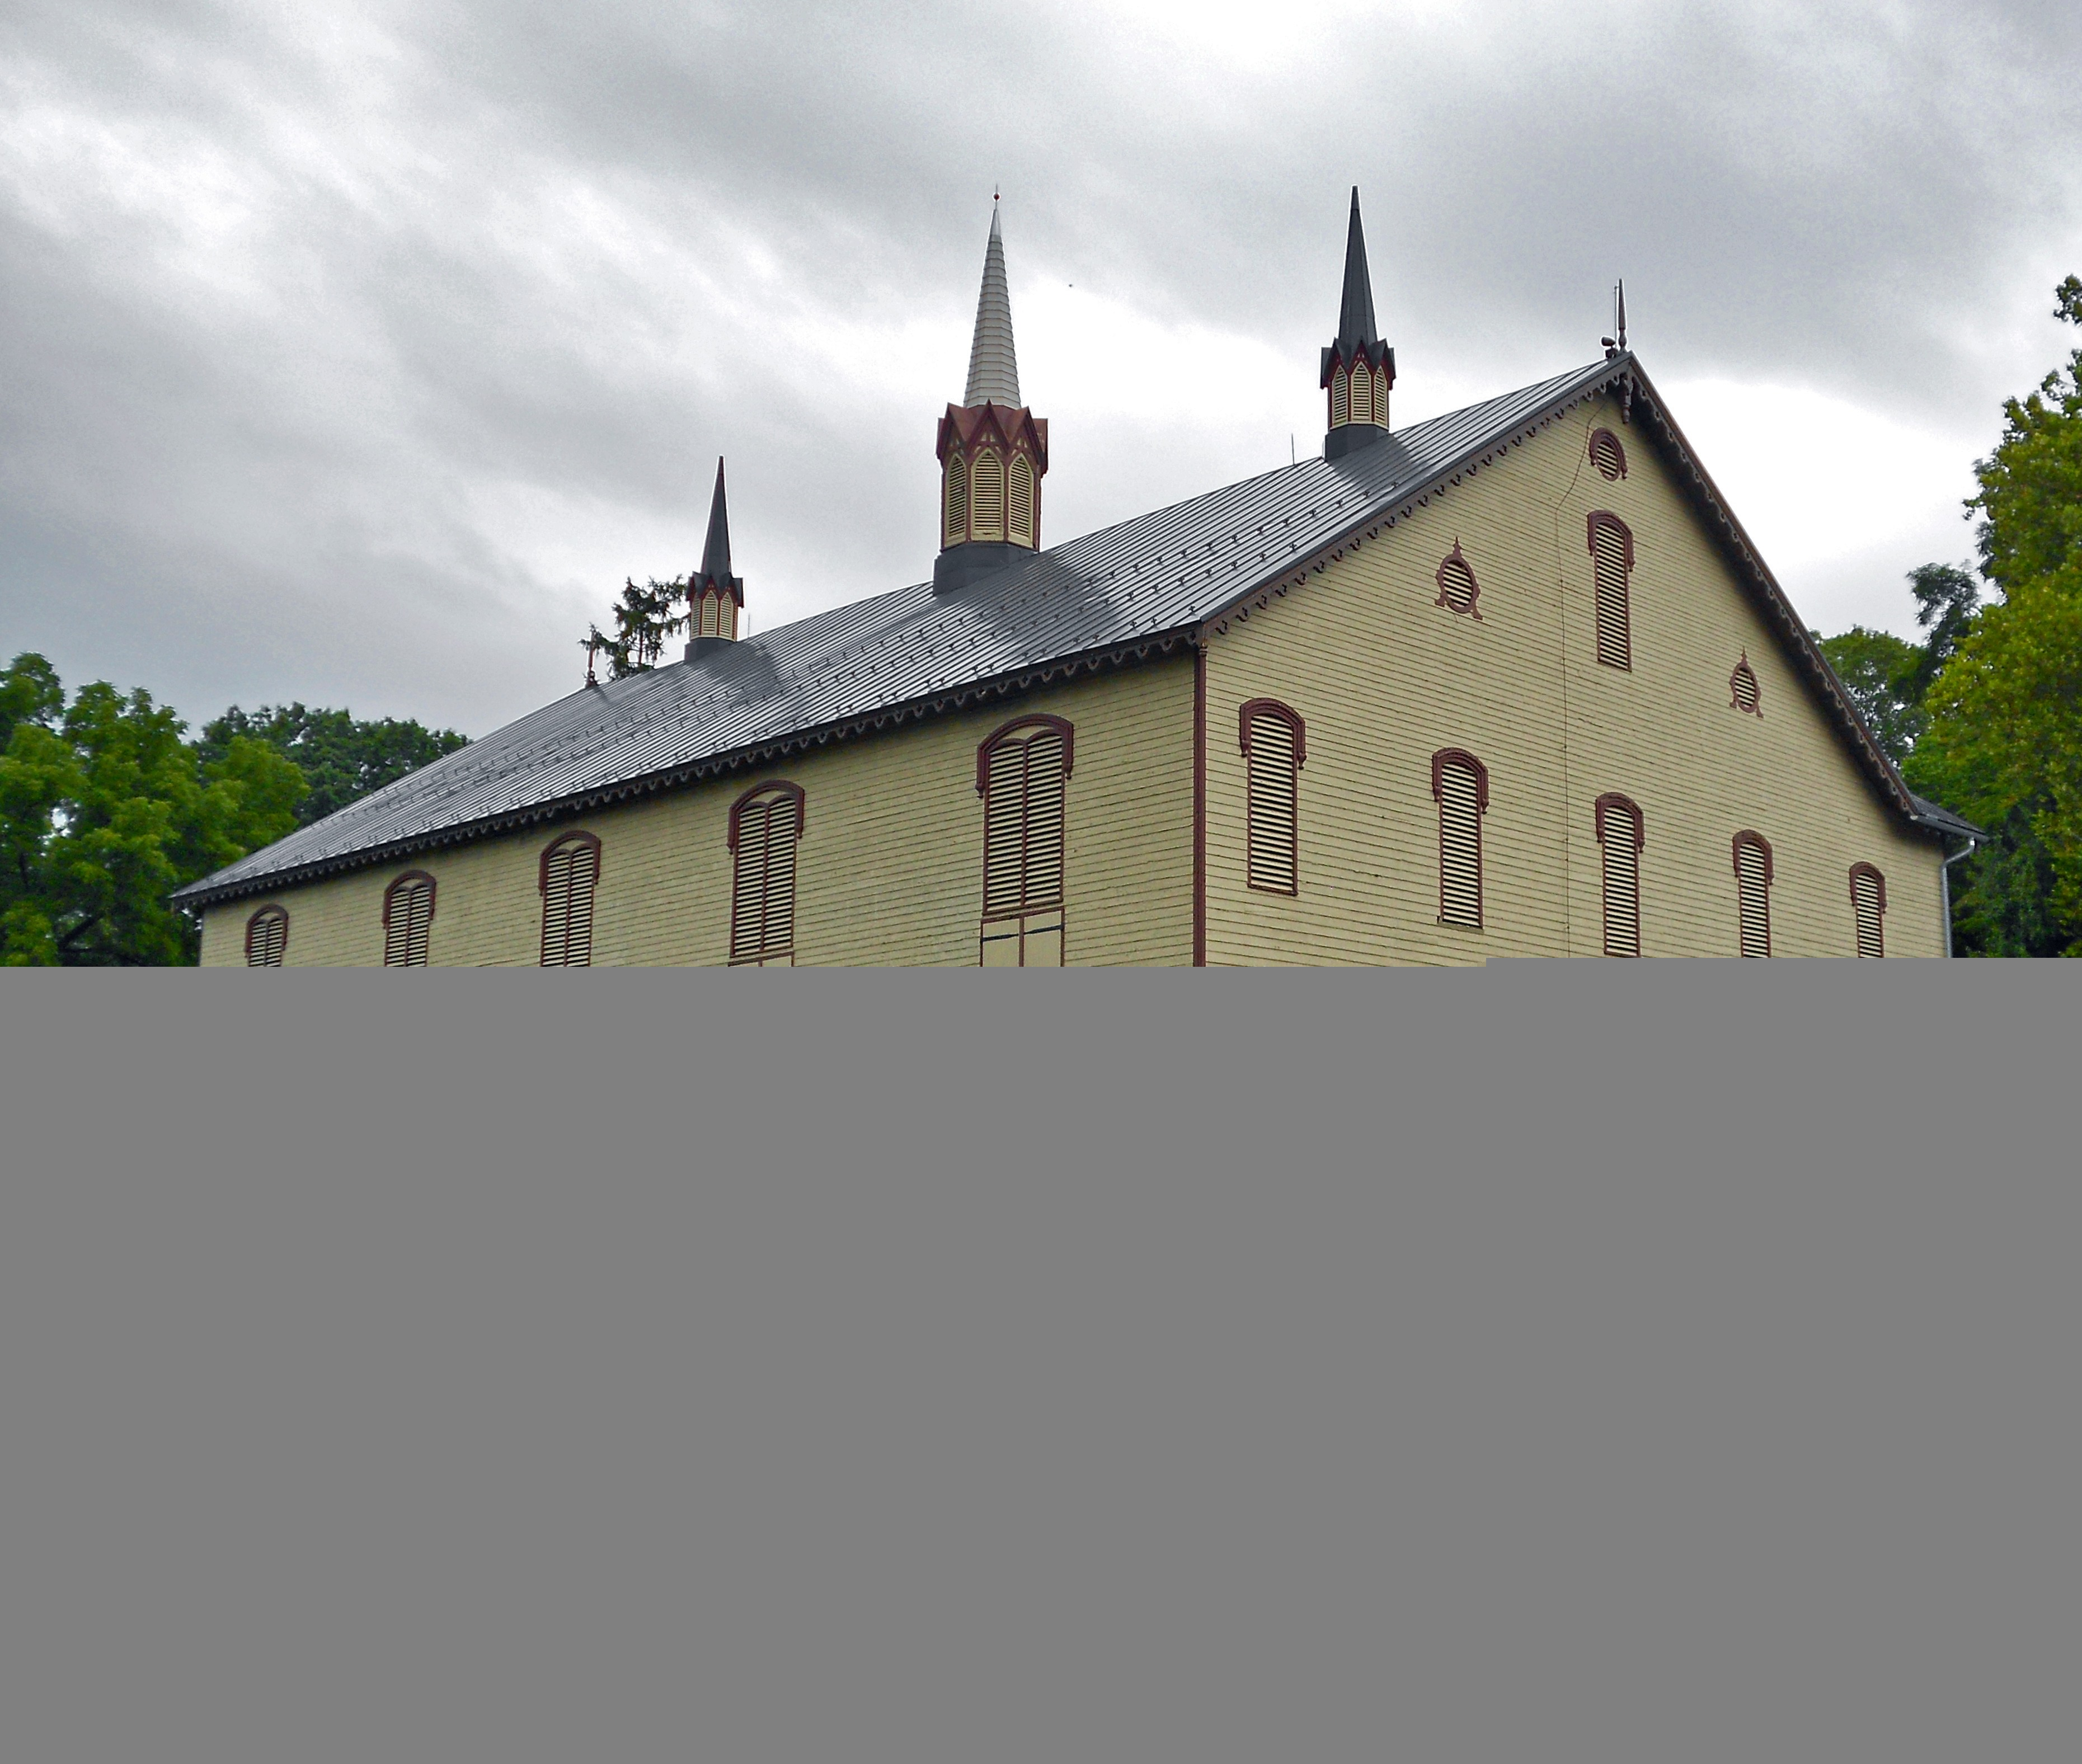
nature, path, fence, sky, farm, building, barn, rustic, summer, rural, spring, church, chapel, place of worship, trees, outside, hdr, clouds, monastery, pennsylvania, driveway